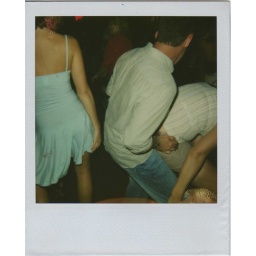
Taken inside a bar somewhere in New Mexico. The girl is actually griping the guy's legs. Strange place.